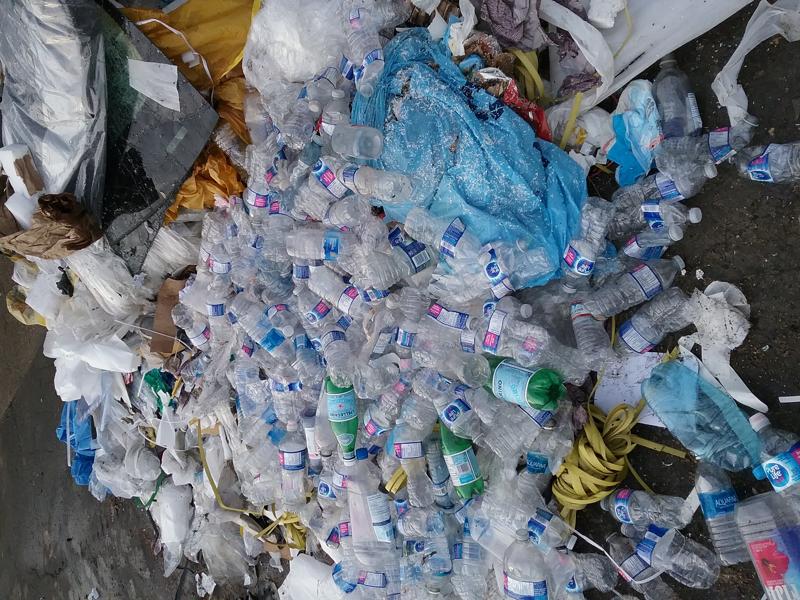
Label: plastic